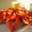
Label: lobster